Jeffrey Lee (bishop)

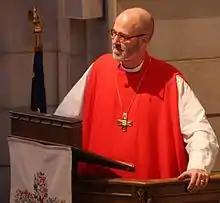
Jeffrey Lee in 2016

Jeffrey Dean Lee is a bishop of the Episcopal Church who served as the Twelfth Bishop of Chicago from 2008 to 2020.